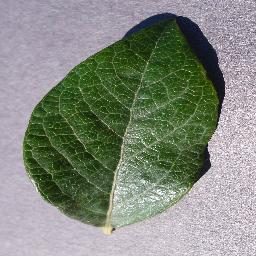
Label: Blueberry___healthy